Elmore Harris

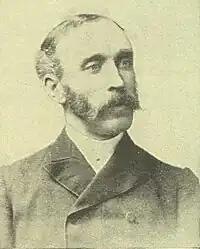
Elmore Harris n.d.

Elmore Harris (b. February 23, 1855 Beamsville, Ontario – d. December 19, 1911 Delhi, India) was a Canadian Baptist pastor. He was the founder of the Walmer Road Baptist Church and one of the founders of Toronto Bible Training School in 1894 which soon changed its name to Toronto Bible College (now Tyndale University).